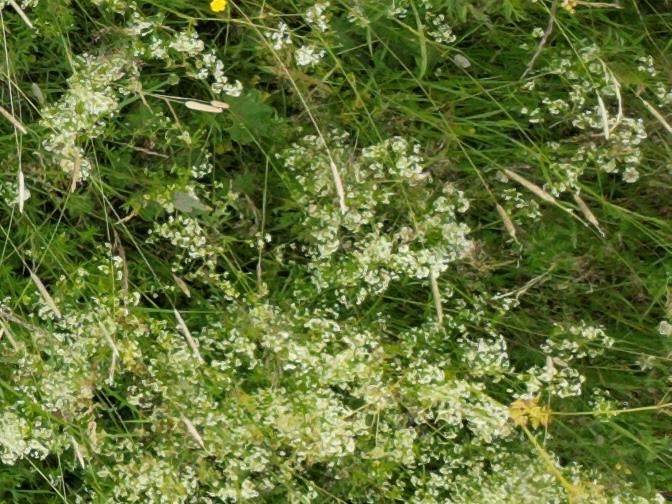
Flowers visible: yarrow flowers,  daisy flowers, yarrow flowers, yarrow flowers, yarrow flowers, yarrow flowers, yarrow flowers